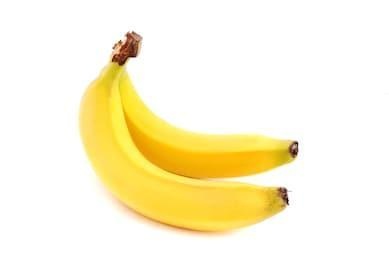
Label: banana